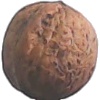
Label: walnut